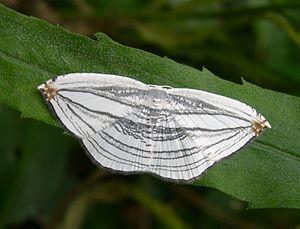
Acropteris iphiata est une espèce de lépidoptères de la famille des Uraniidae.